Graphite oxide

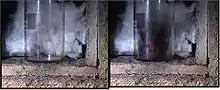
Exfoliation of graphite oxide at high temperature, screenshots from a video. Exfoliation results in tenfold increase of sample volume and formation of carbon powder with grains of few graphene layers thickness.

Similar to water, graphite oxide easily incorporates other polar solvents, e.g. alcohols. However, intercalation of polar solvents occurs significantly different in Brodie and Hummers graphite oxides. Brodie graphite oxide is intercalated at ambient conditions by one monolayer of alcohols and several other solvents (e.g. dimethylformamide and acetone) when liquid solvent is available in excess. Separation of graphite oxide layers is proportional to the size of alcohol molecule. Cooling of Brodie graphite oxide immersed in excess of liquid methanol, ethanol, acetone and dimethylformamide results in step-like insertion of an additional solvent monolayer and lattice expansion. The phase transition detected by X-ray diffraction and differential scanning calorimetry (DSC) is reversible; de-insertion of solvent monolayer is observed when sample is heated back from low temperatures. An additional methanol and ethanol monolayer is reversibly inserted into the structure of Brodie graphite oxide under high pressure conditions.